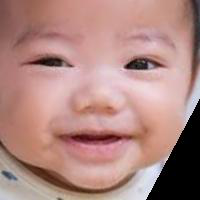
Age group: age 01-10